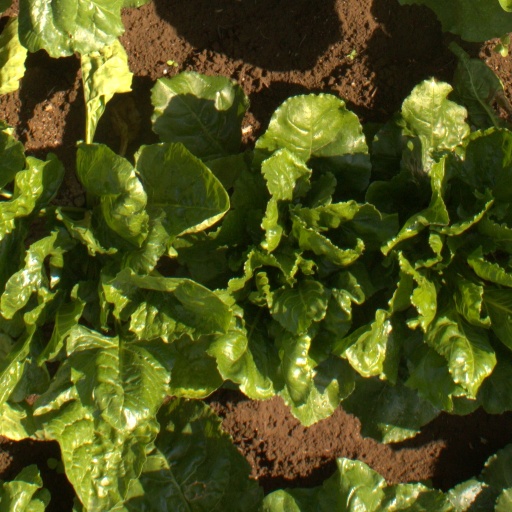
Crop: sugar beet